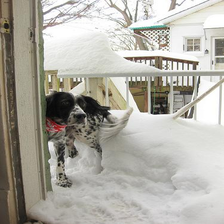
Species: dog
Breed: english setter